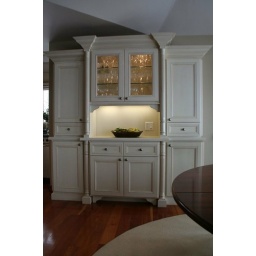
glass fronted cabinet in breakfast area